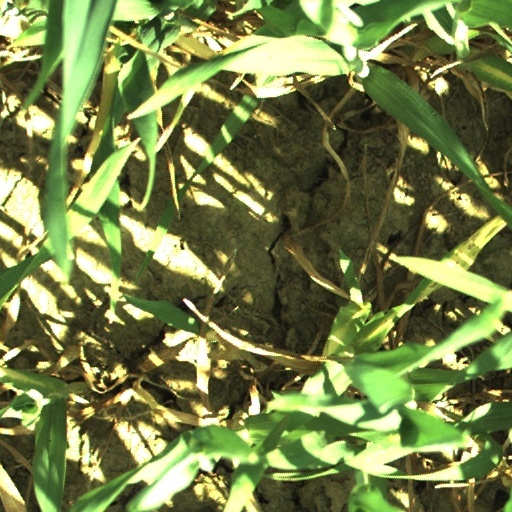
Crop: wheat